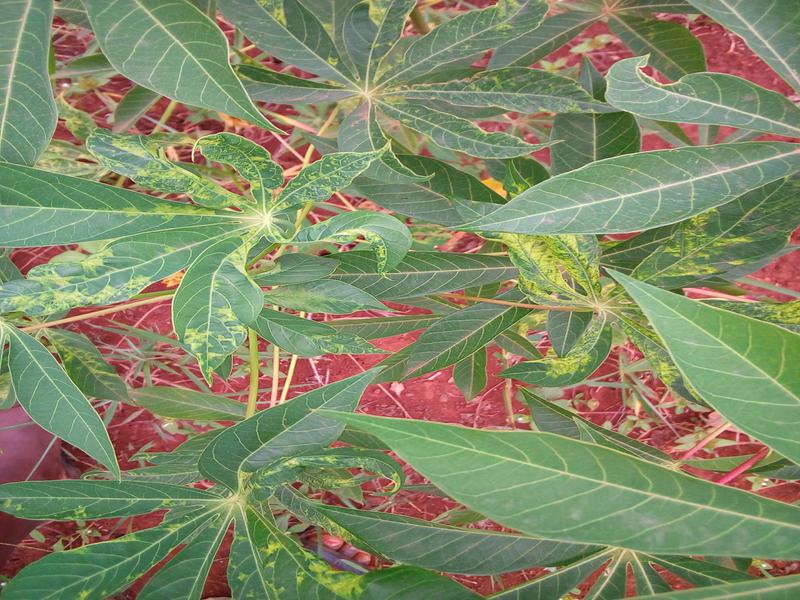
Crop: cassava
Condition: mosaic_disease